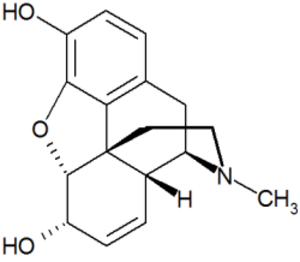
Opiat
Den kemiske struktur af morfin, et naturligt opiat
Opiater er de narkotiske alkaloider, der findes naturligt i opiumsvalmuen, Papaver somniferum. De vigtigste opiater er morfin, kodein og thebain. Opiaterne er en undergruppe af opioiderne, der alle reagerer via opioid-receptorerne.